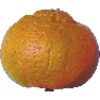
Label: Mandarine 1